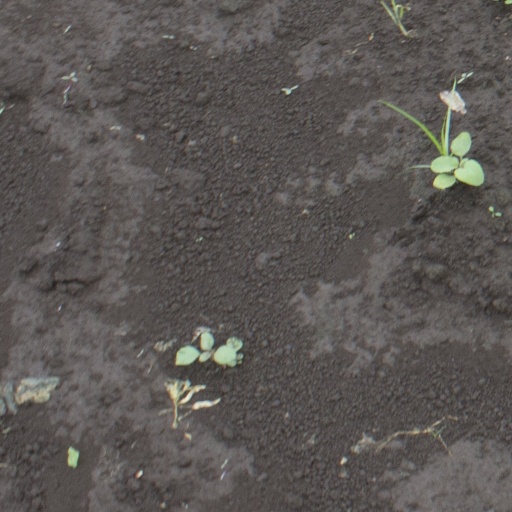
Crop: soybean